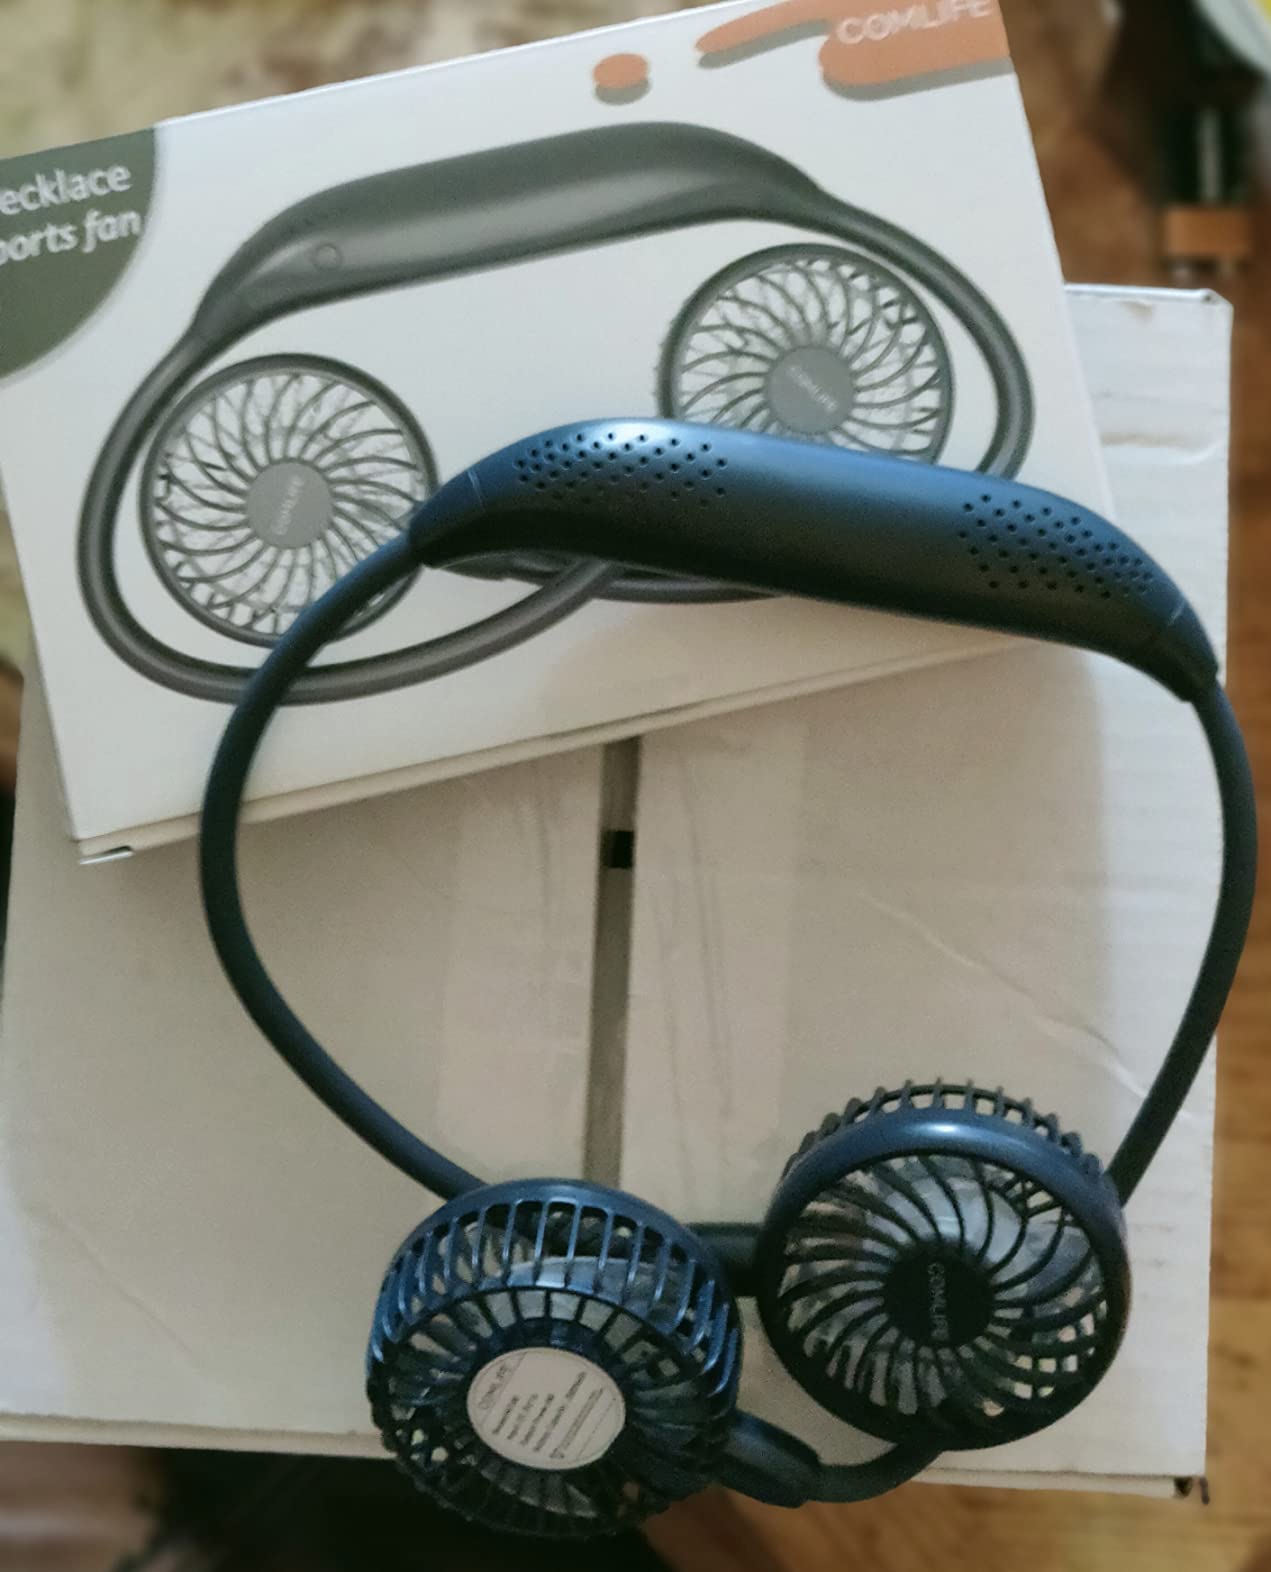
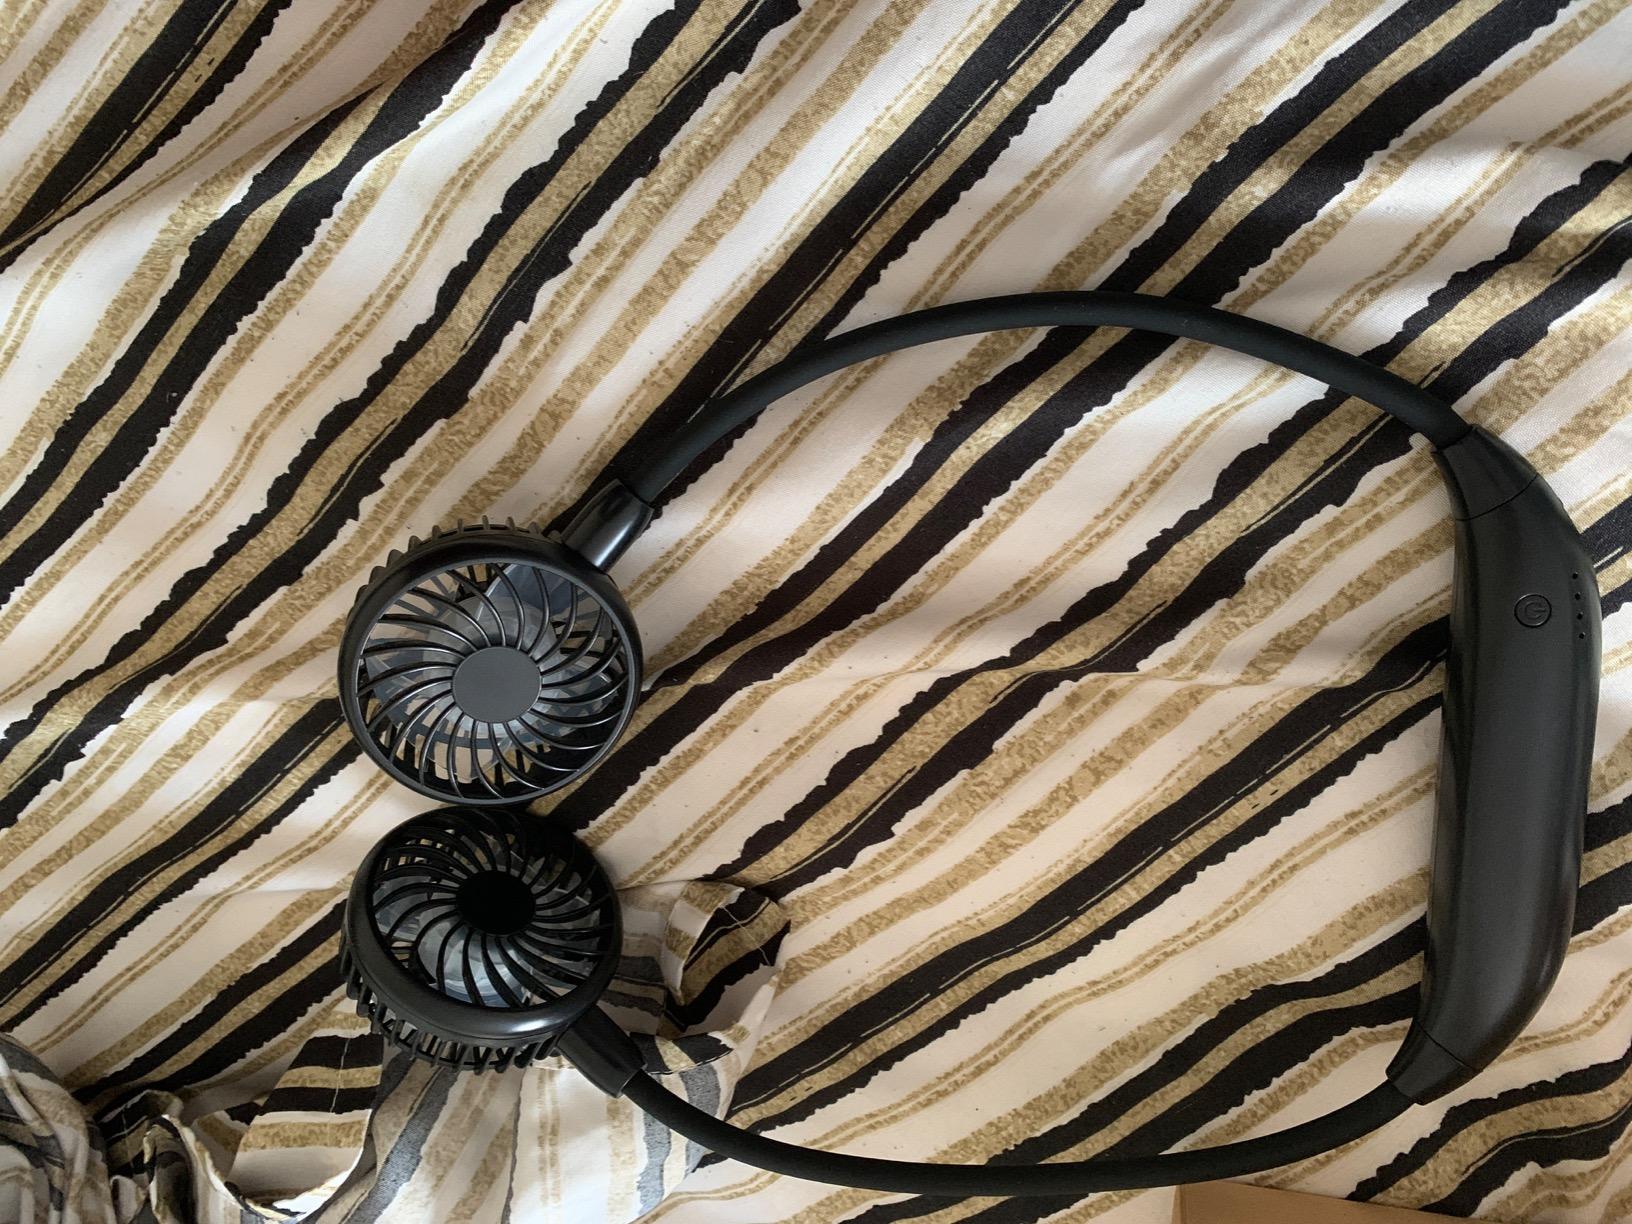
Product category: fan
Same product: no